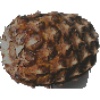
Label: pineapple